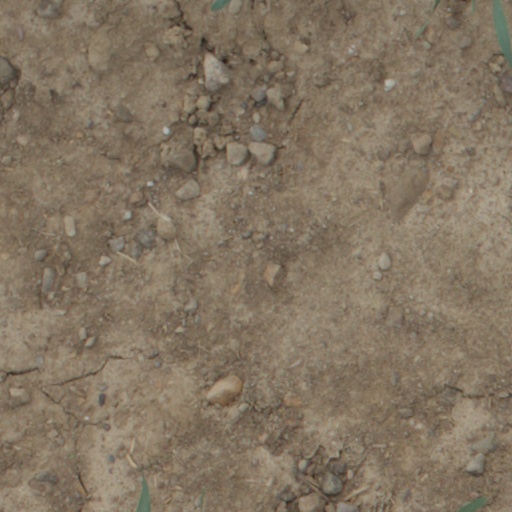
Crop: wheat